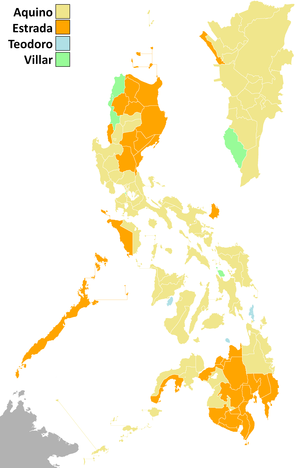
L'Élection présidentielle philippine de 2010 s'est tenu le 10 mai 2010, dans le cadre des élections générales, pour élire le président et le vice-président. La présidente en poste, Gloria Macapagal-Arroyo, suivant la Constitution des Philippines, ne peut pas, se représenter.